Blue Cross (animal charity)

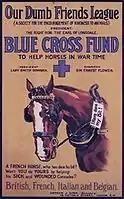
1916 poster promoting the Blue Cross Fund

The organisation was founded on 10 May 1897 in London as Our Dumb Friends' League (ODFL) by a small group of men and women to care for working horses on the streets of the British capital. The objective of the league was to encourage kindness to animals. The League's headquarters were located at 164 Buckingham Palace Road, London.